Guyver: The Bioboosted Armor

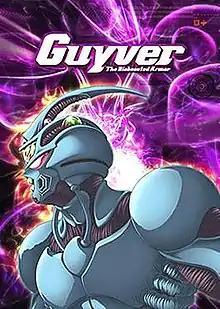

is a Japanese anime series based on the long-running manga series "Bio Booster Armor Guyver" written by Yoshiki Takaya. It adapts chapters 1-60 (volumes 1–10) of the manga. The production was done in association with ADV Films and Kadokawa Shoten. It is a remake of "", a 12-part OVA that aired in Japan from 1989 until its discontinuation in 1992, having adapted volumes 1–4 and 3⁄4 of volume 5. The remake is a closer adaptation of the manga and aired from August 6, 2005, to February 18, 2006.